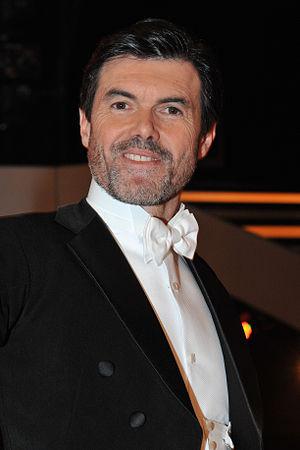
Hubert Neuper était un sauteur à ski autrichien.